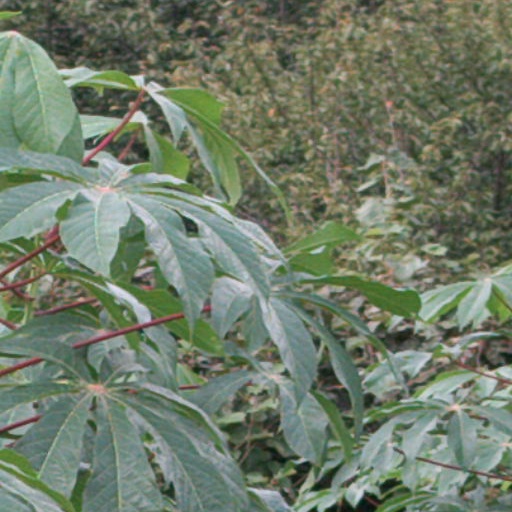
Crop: cassava